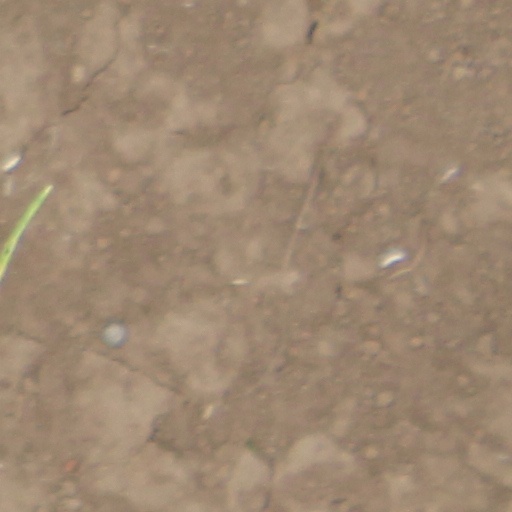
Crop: wheat